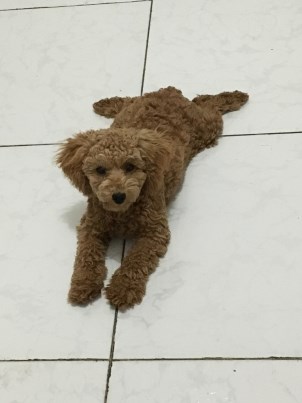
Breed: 7449-n000128-teddy